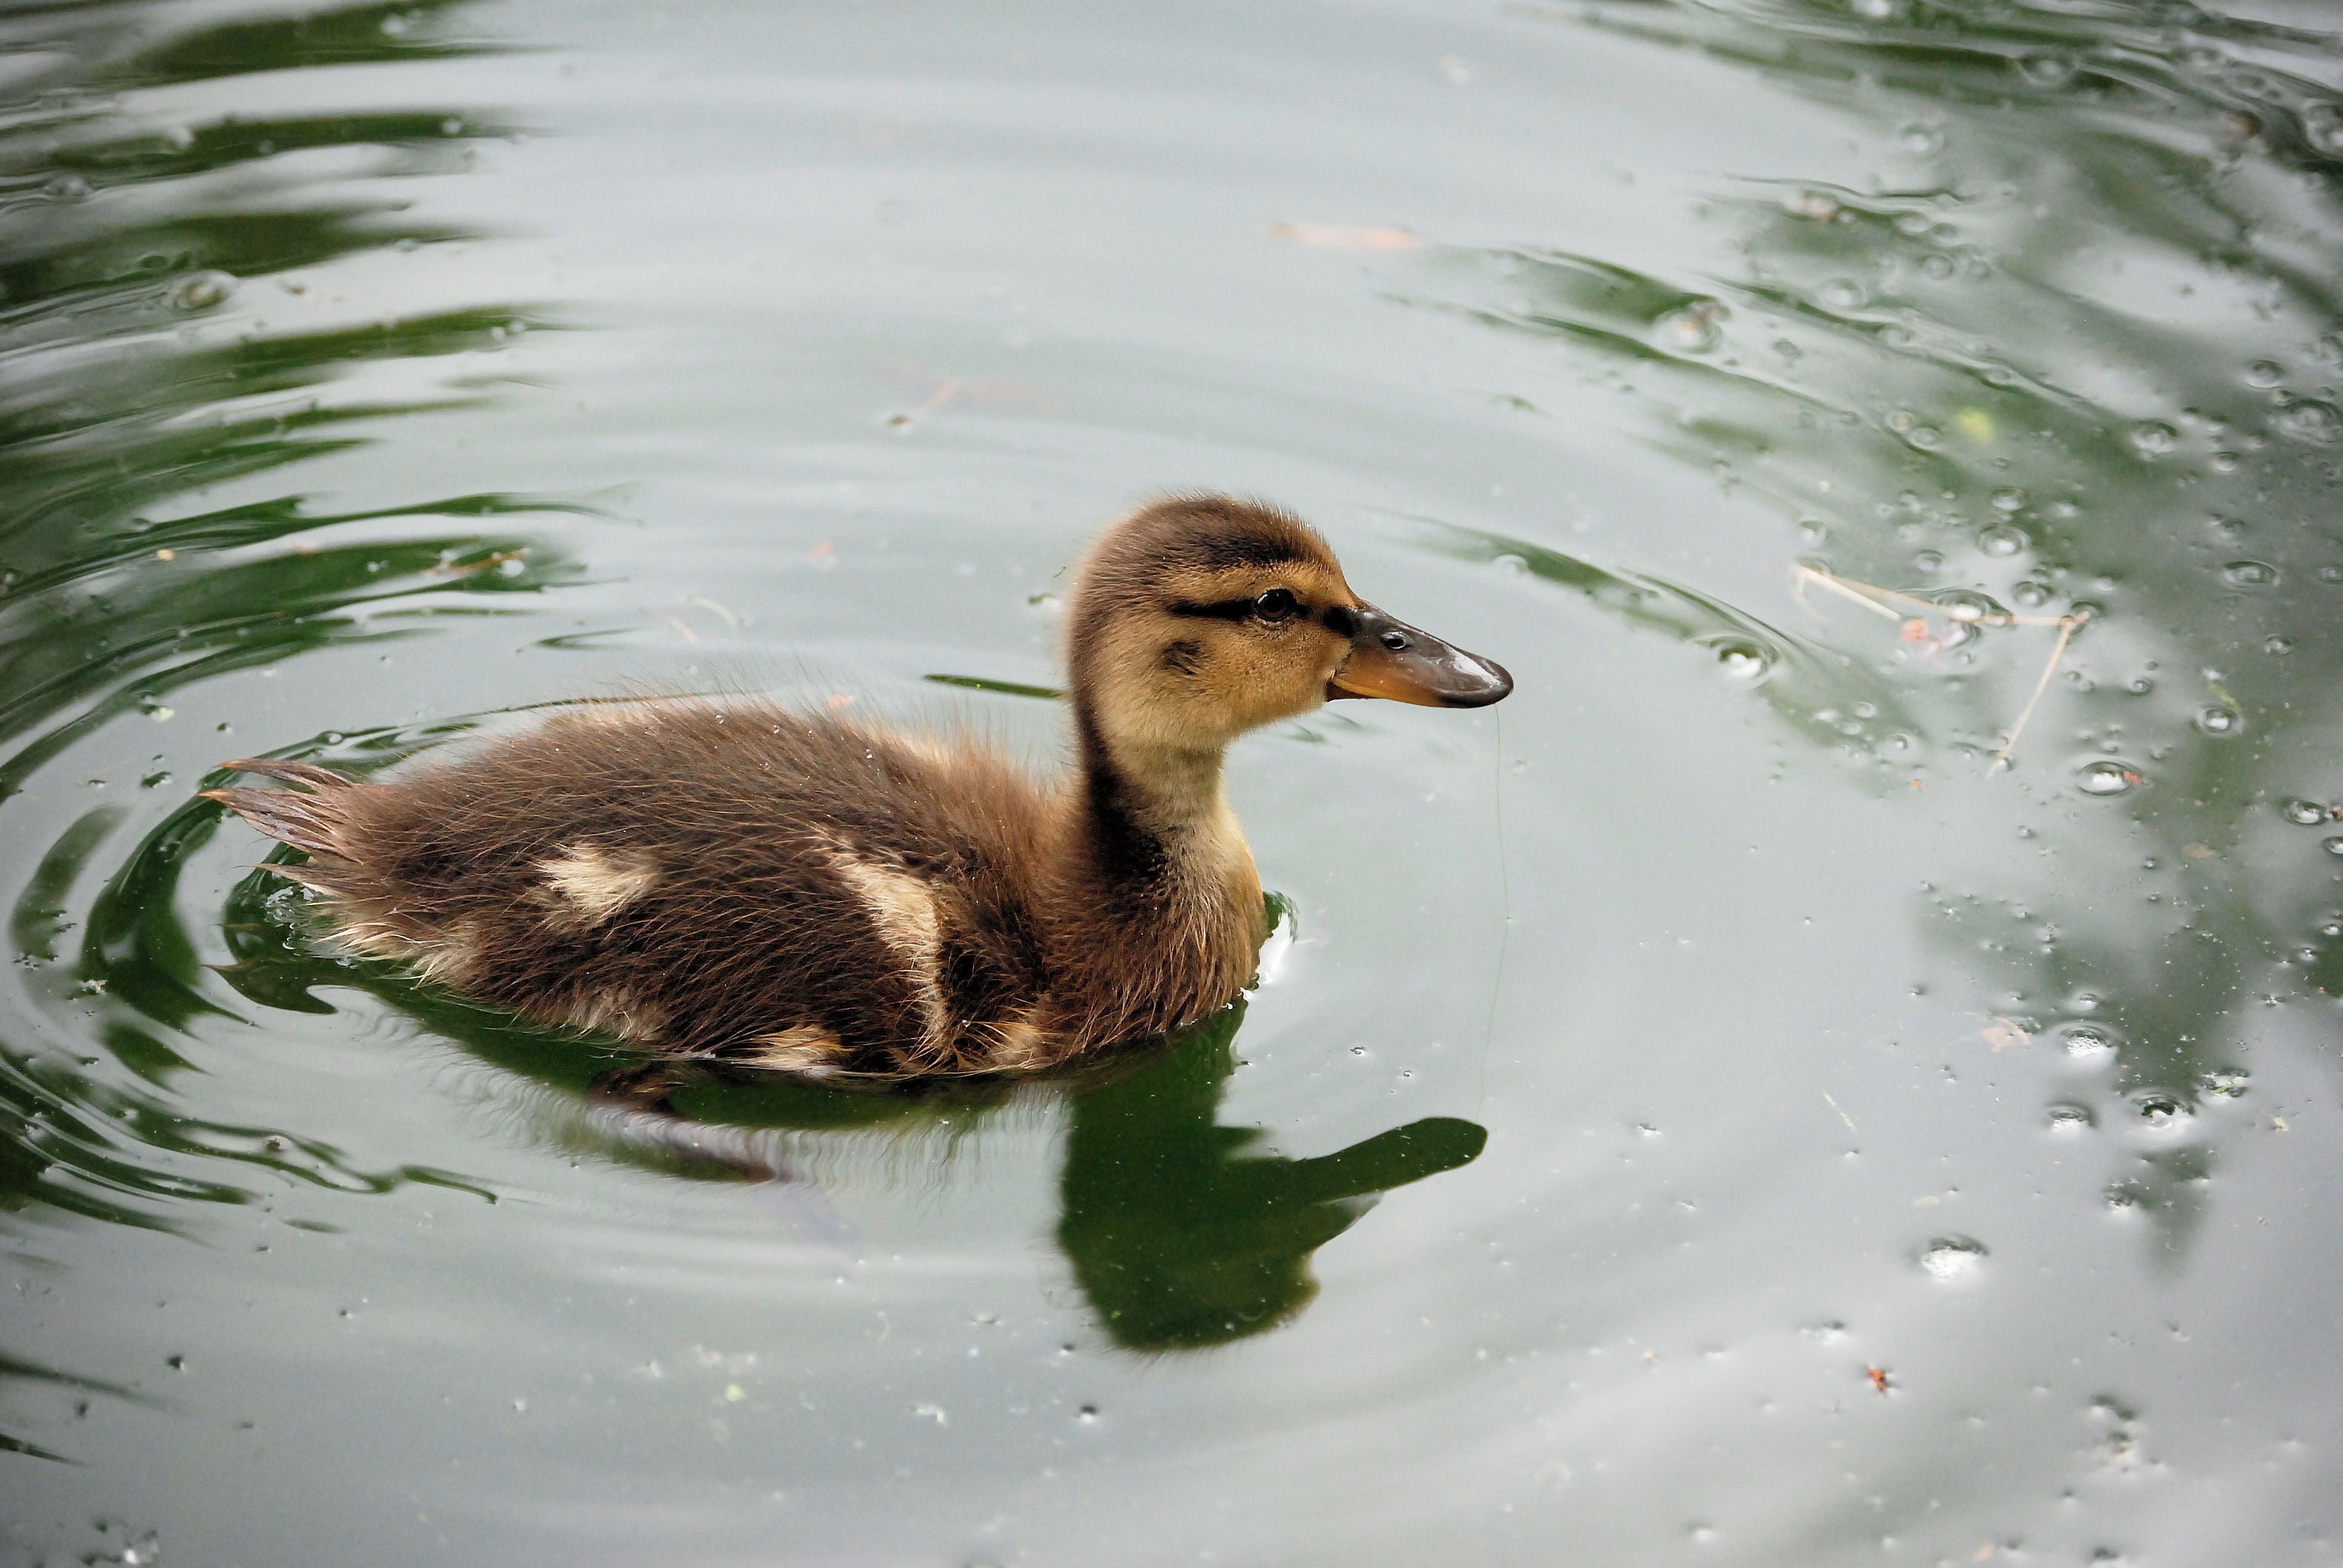
water, bird, pond, wildlife, beak, baby, feather, fauna, swimming, duck, duckling, vertebrate, waterfowl, water bird, mallard, ducks geese and swans, seaduck